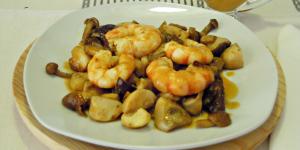
setas con langostinos al ajillo